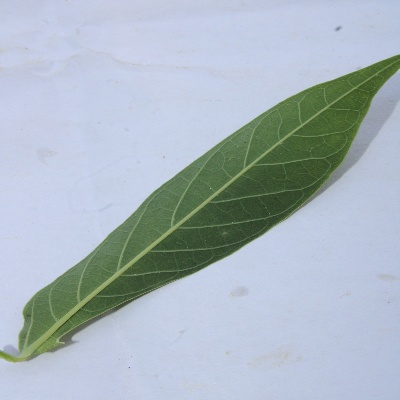
Crop: Cassava
Condition: healthy